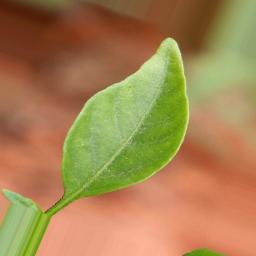
Label: healthy